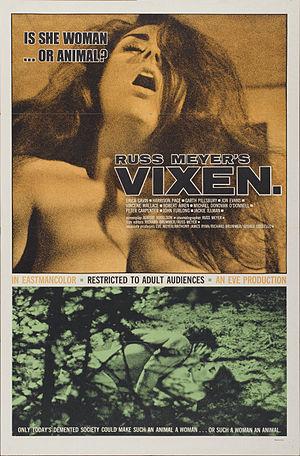
Erica Gavin est une actrice américaine née le 22 juillet 1947 à Los Angeles en Californie.
Vixen est un film américain de Russ Meyer réalisé en 1968.